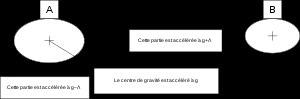
La marée est la variation de la hauteur du niveau des mers et des océans, causée par des forces gravitationnelles dues à la Lune et au Soleil et une force d'inertie due à la révolution de la Terre autour du centre de gravité du couple Terre-Lune, le tout conjugué à la rotation de la terre sur son axe.